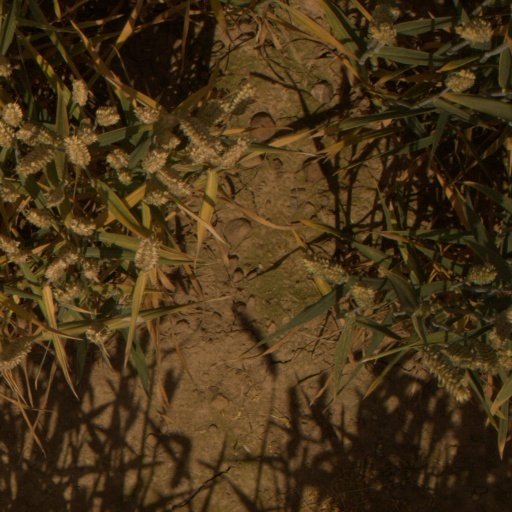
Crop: wheat